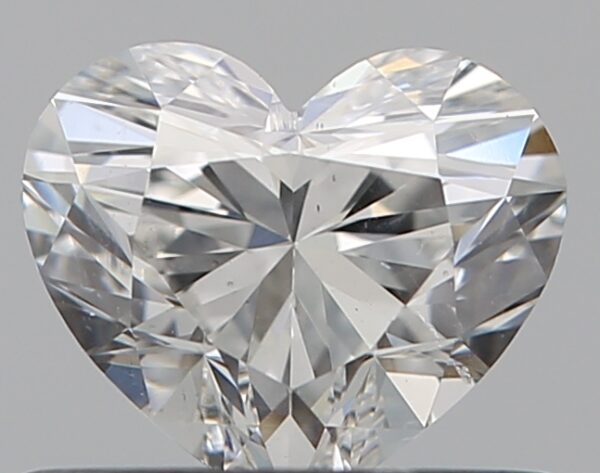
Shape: heart
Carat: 0.51
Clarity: SI2
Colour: F
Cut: EX
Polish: EX
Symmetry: VG
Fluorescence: N
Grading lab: GIA
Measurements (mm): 4.8 x 5.59 x 3.37